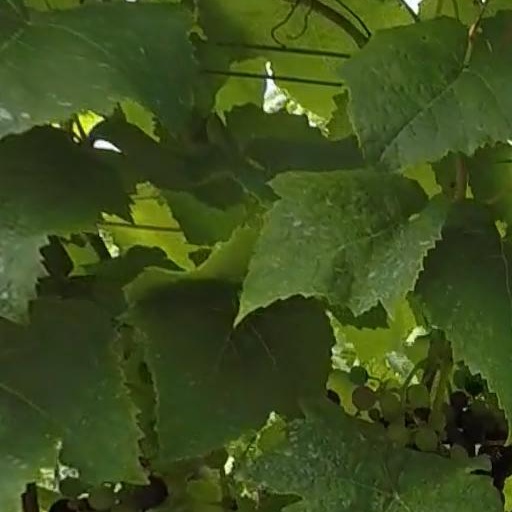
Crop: grape